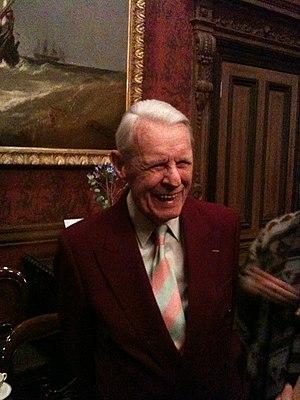
Ivor Forbes Guest est un écrivain et historien de la danse britannique né à Chislehurst le 14 avril 1920 et mort à Londres le 30 mars 2018.